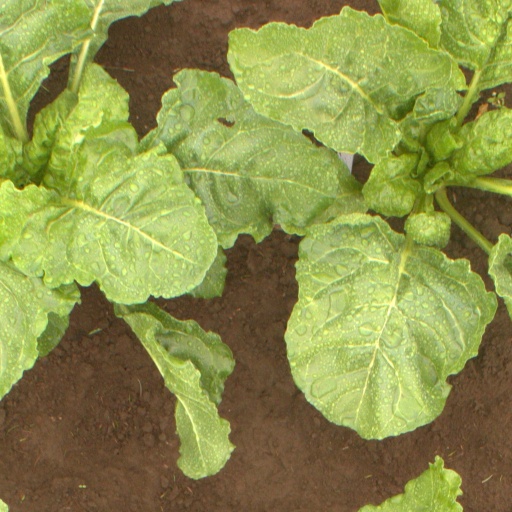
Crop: sugar beet